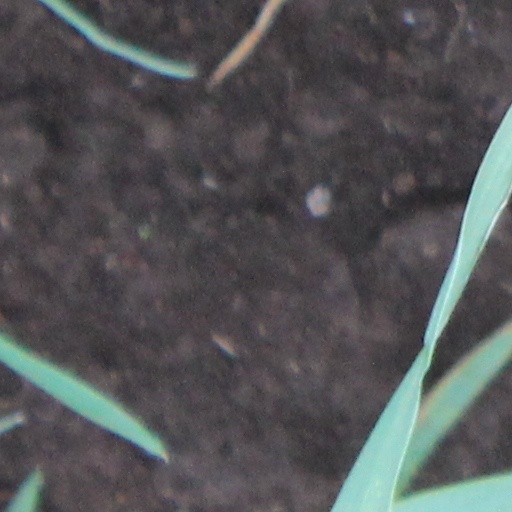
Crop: wheat